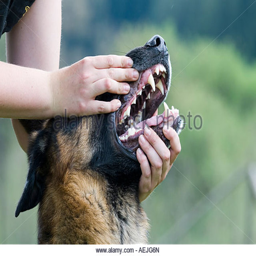
checking the teeth of a dog